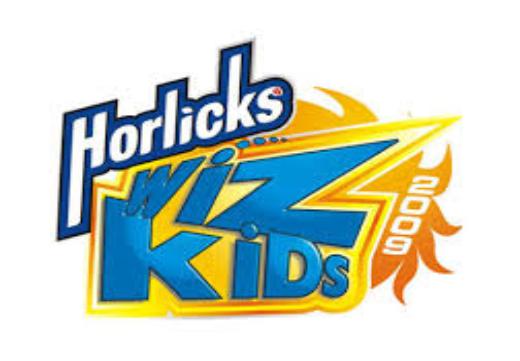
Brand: Horlicks
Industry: Food